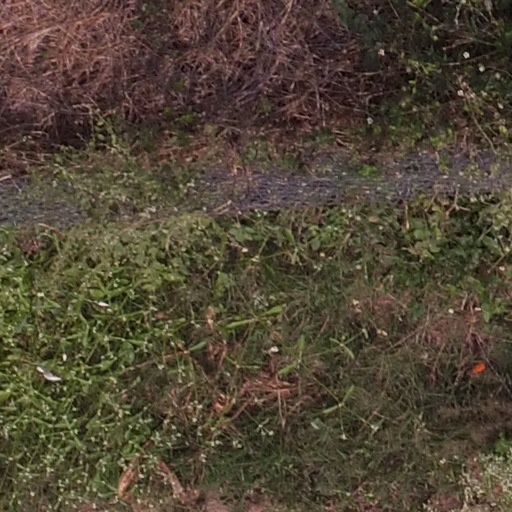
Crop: maize; corn